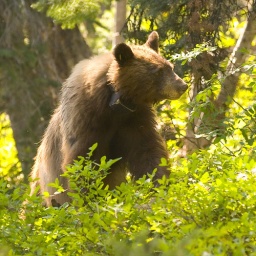
This poor old black bear had a radio collar, and tags in both ears!! Poor guy!